Daniel Carmon

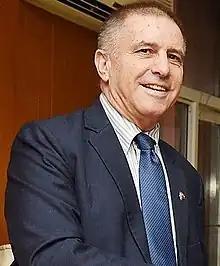
Carmon in 2016

Daniel Carmon is an Israeli diplomat who served as the ambassador of Israel to India and non-resident ambassador to Sri Lanka and Bhutan, from 2014 to 2018.